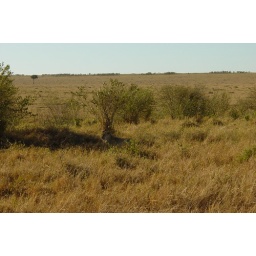
A female lion relaxing in the shade.